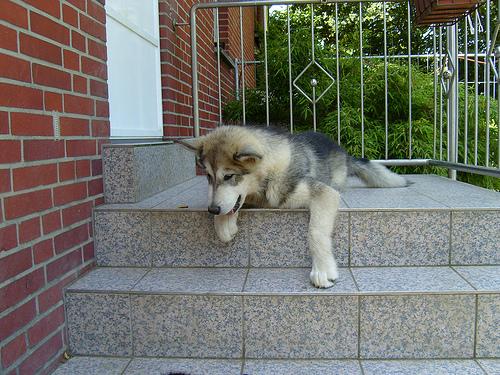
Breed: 1324-n000004-malamute